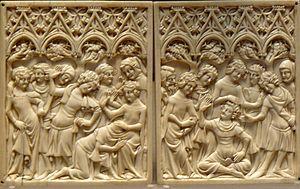
Tablettes à écrire en ivoire sculpté - Jeux de «